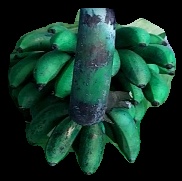
Variety: rasbale
Grade: grade3